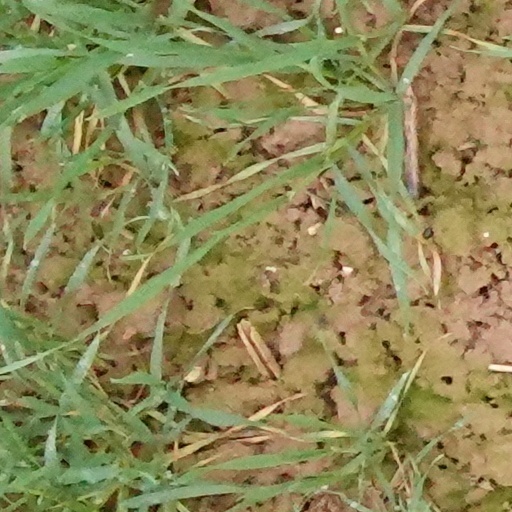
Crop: wheat